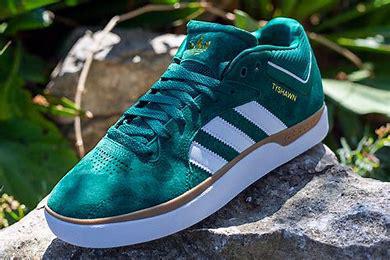
Brand: Adidas
Model: Tyshawn